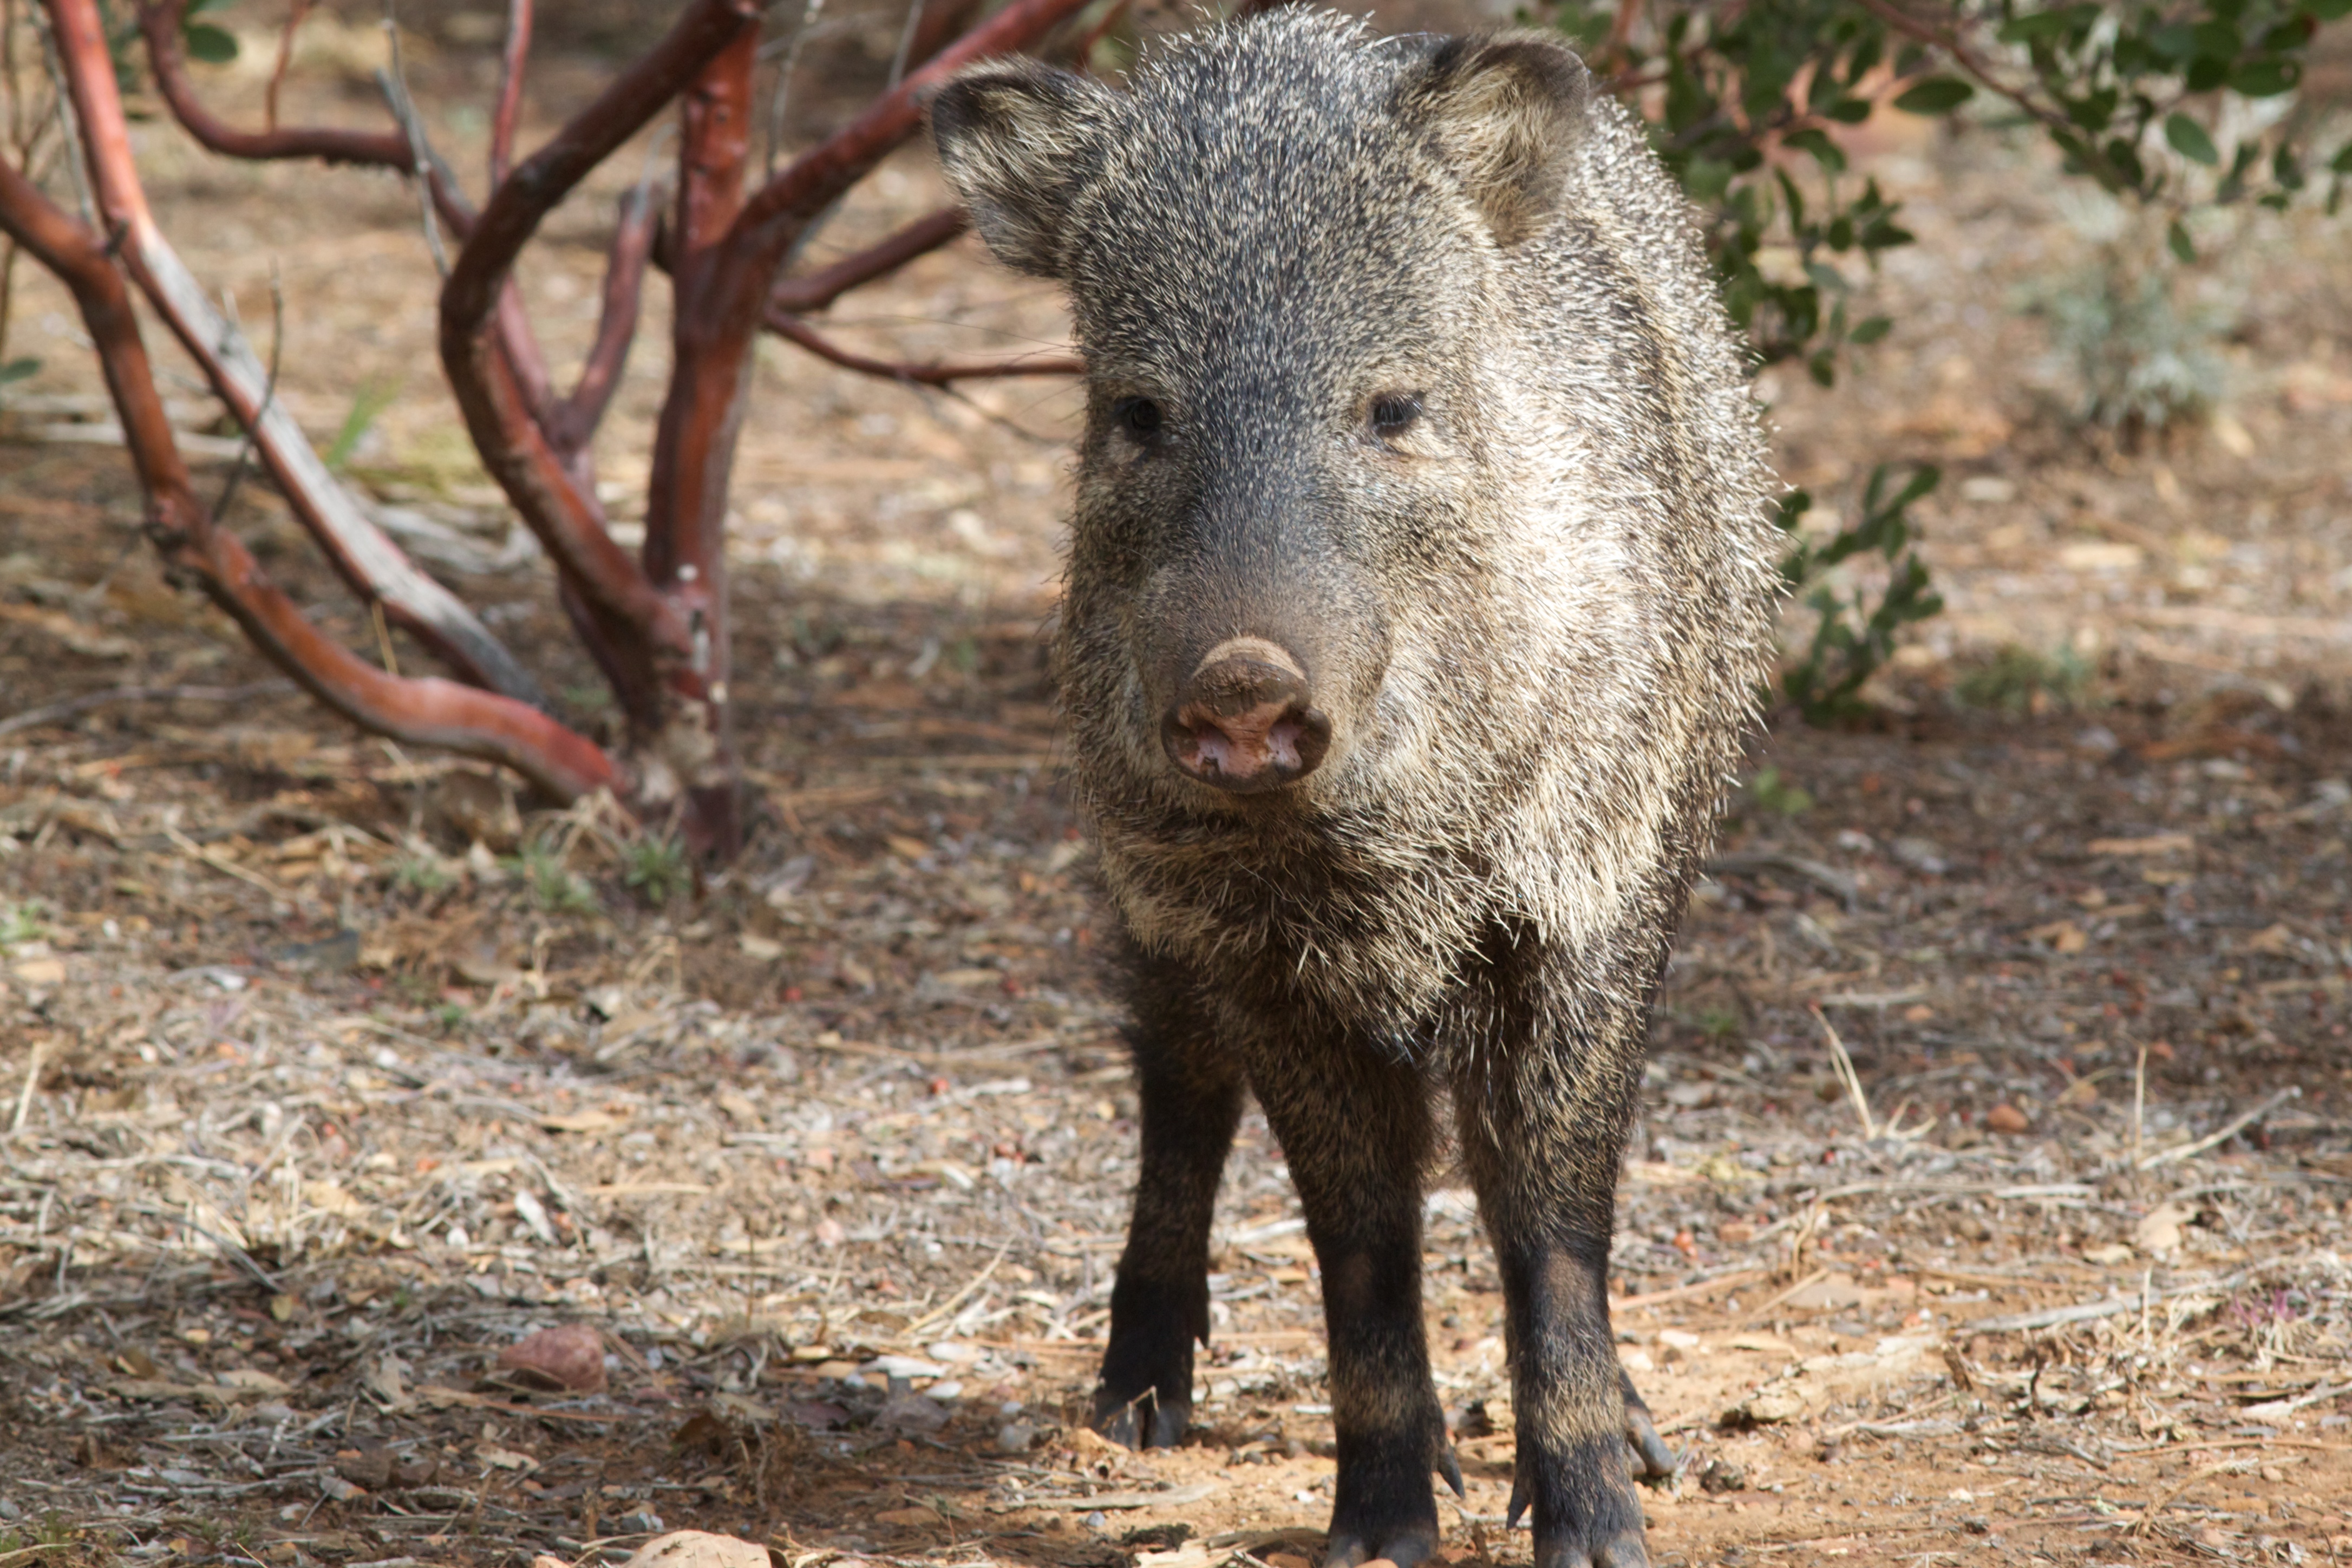
wildlife, mammal, fauna, vertebrate, pig, javelina, wild boar, warthog, domestic pig, pig like mammal, peccary